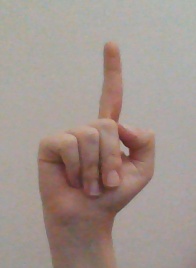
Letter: bb